Josef Frans Nollekens

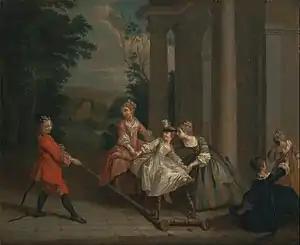
"Youngsters Playing with a Hobby Horse"

Josef Frans Nollekens" or "Joseph Frans Nollekens (1702–1748) was a Flemish painter who was principally active in England where he is often referred to as "Old Nollekens" to distinguish him from his famous son, the sculptor Joseph Nollekens. He painted conversation pieces, galant companies and fêtes champêtres in the style of Watteau, genre scenes as well as portraits. He was also active as a picture restorer.